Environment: real
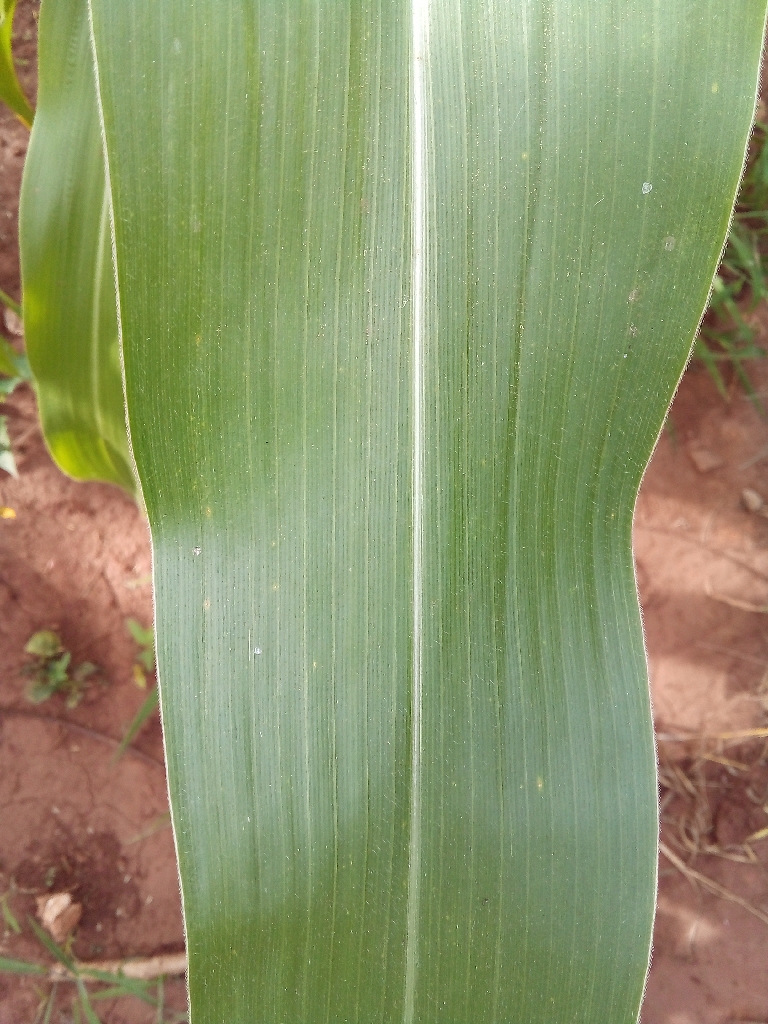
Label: healthy